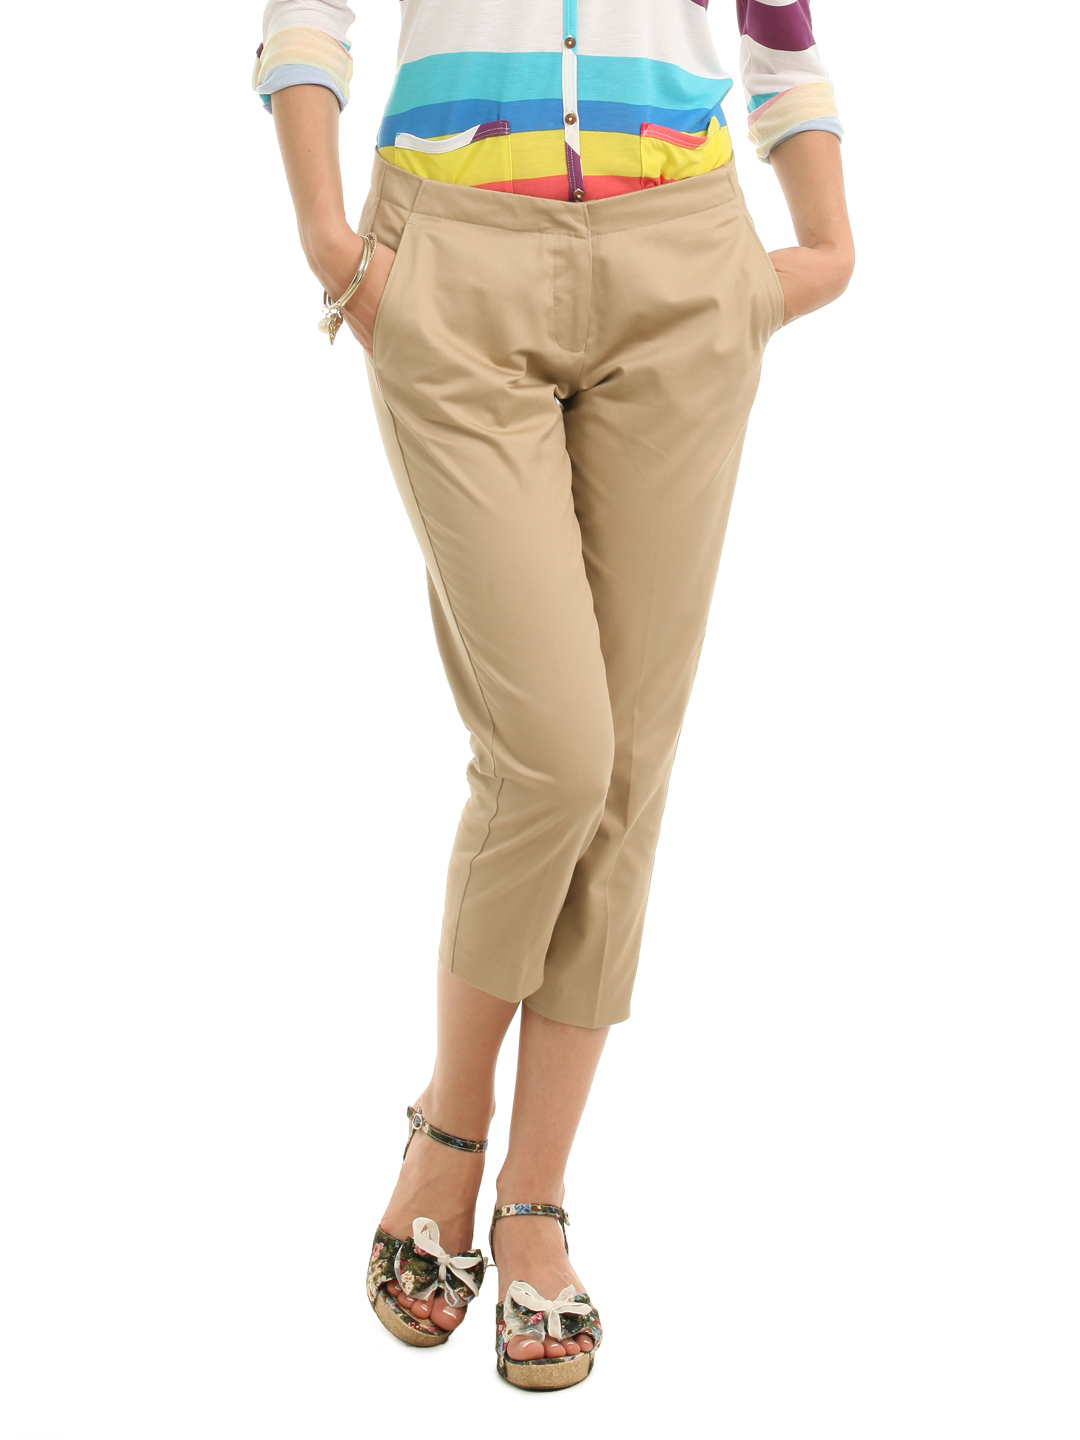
Allen Solly Woman Khaki Trousers
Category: Apparel / Bottomwear / Trousers
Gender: Women
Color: Khaki
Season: Summer 2012
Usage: Casual